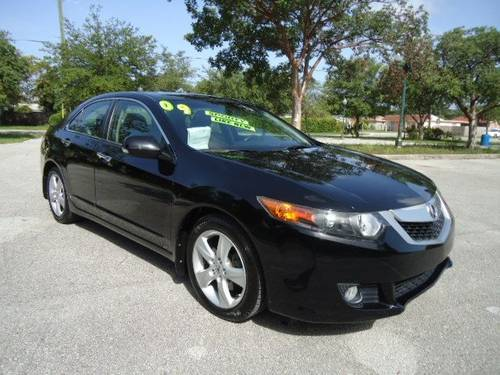
Car model: 2012 Acura TSX Sedan